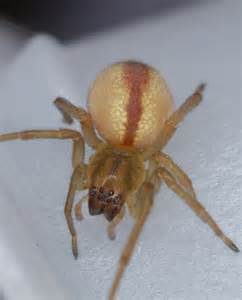
Label: spider